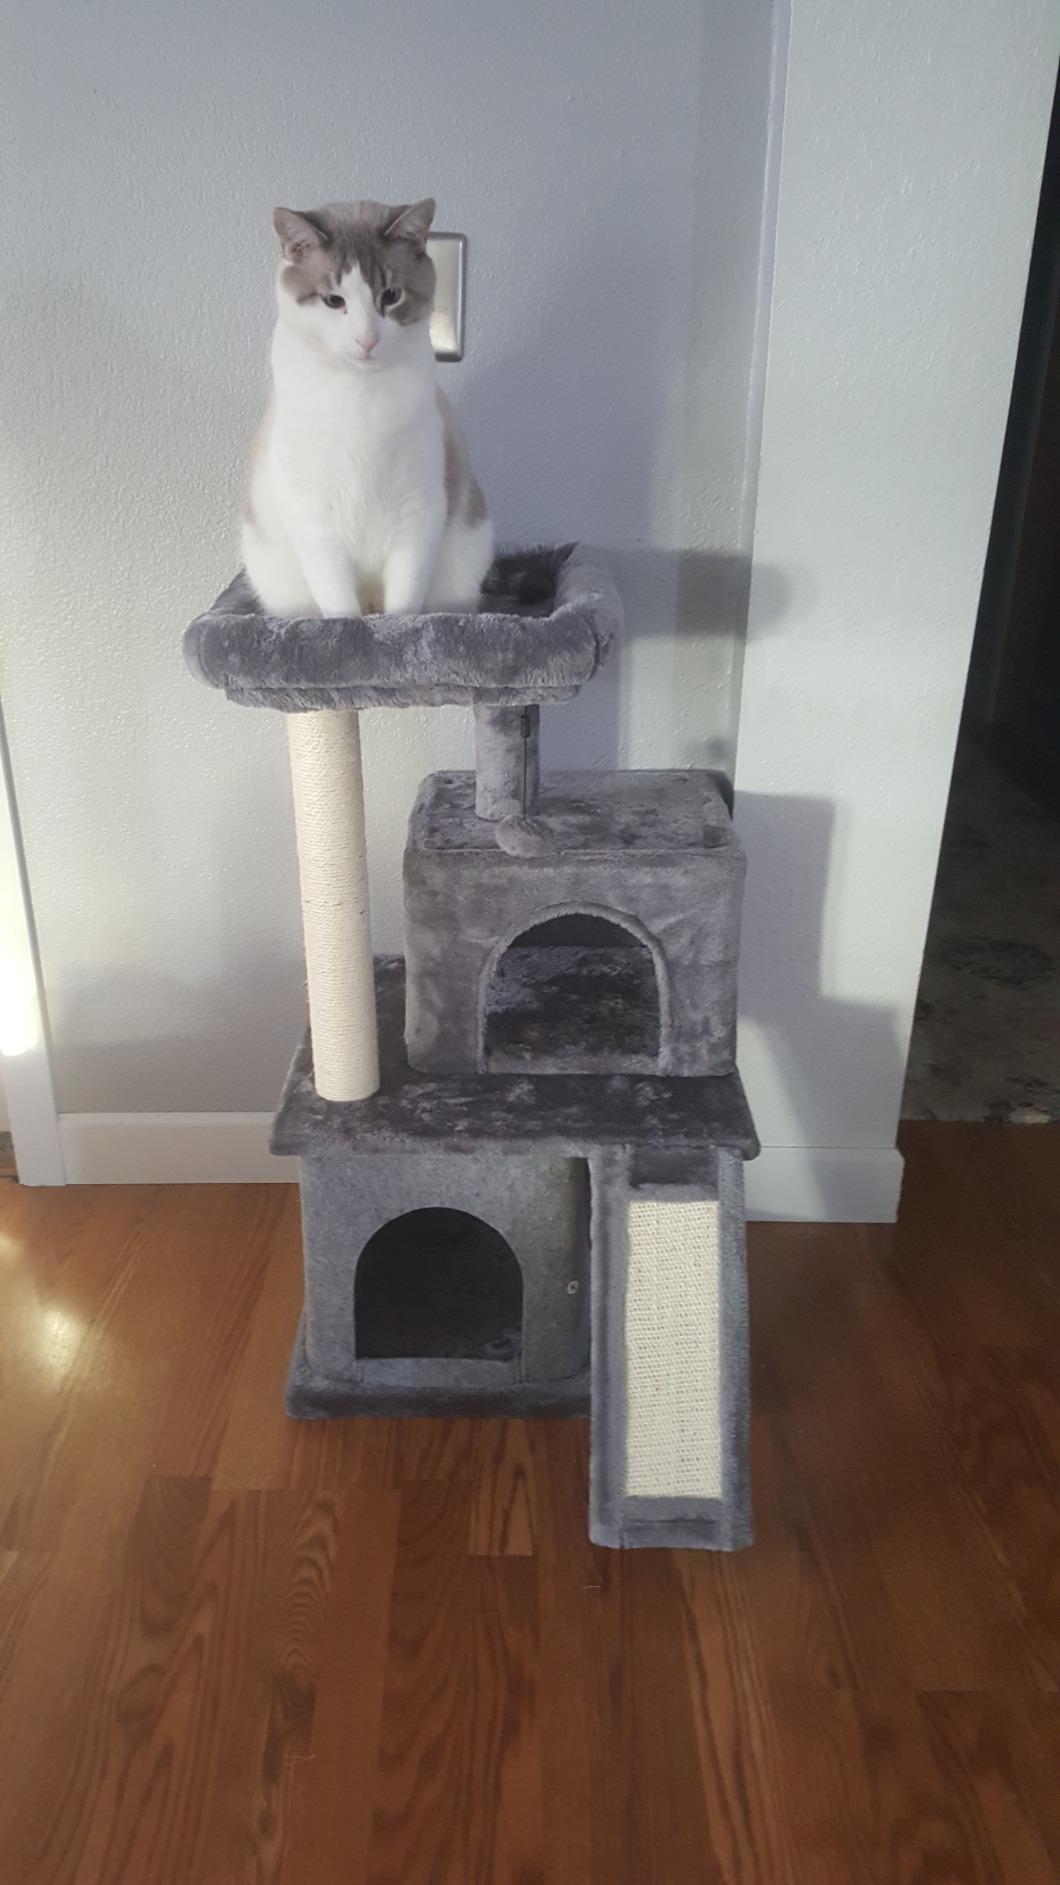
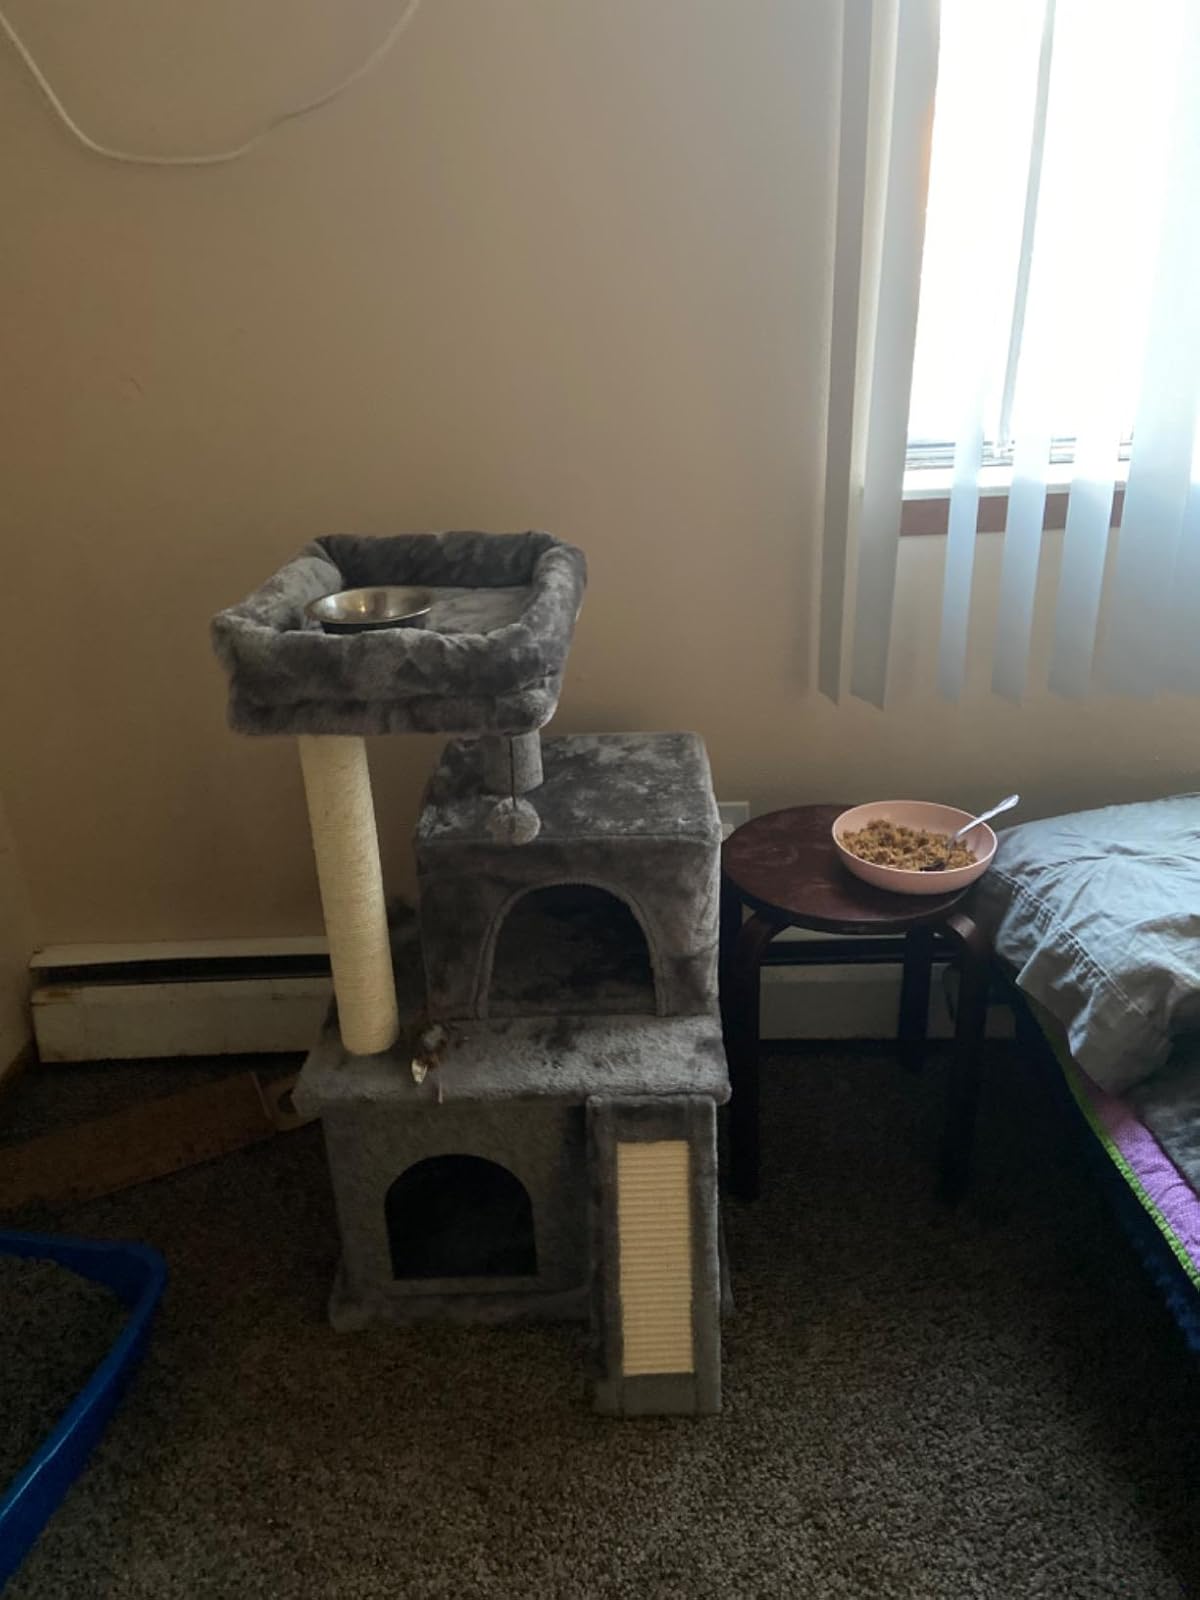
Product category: items_cat tree
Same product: yes